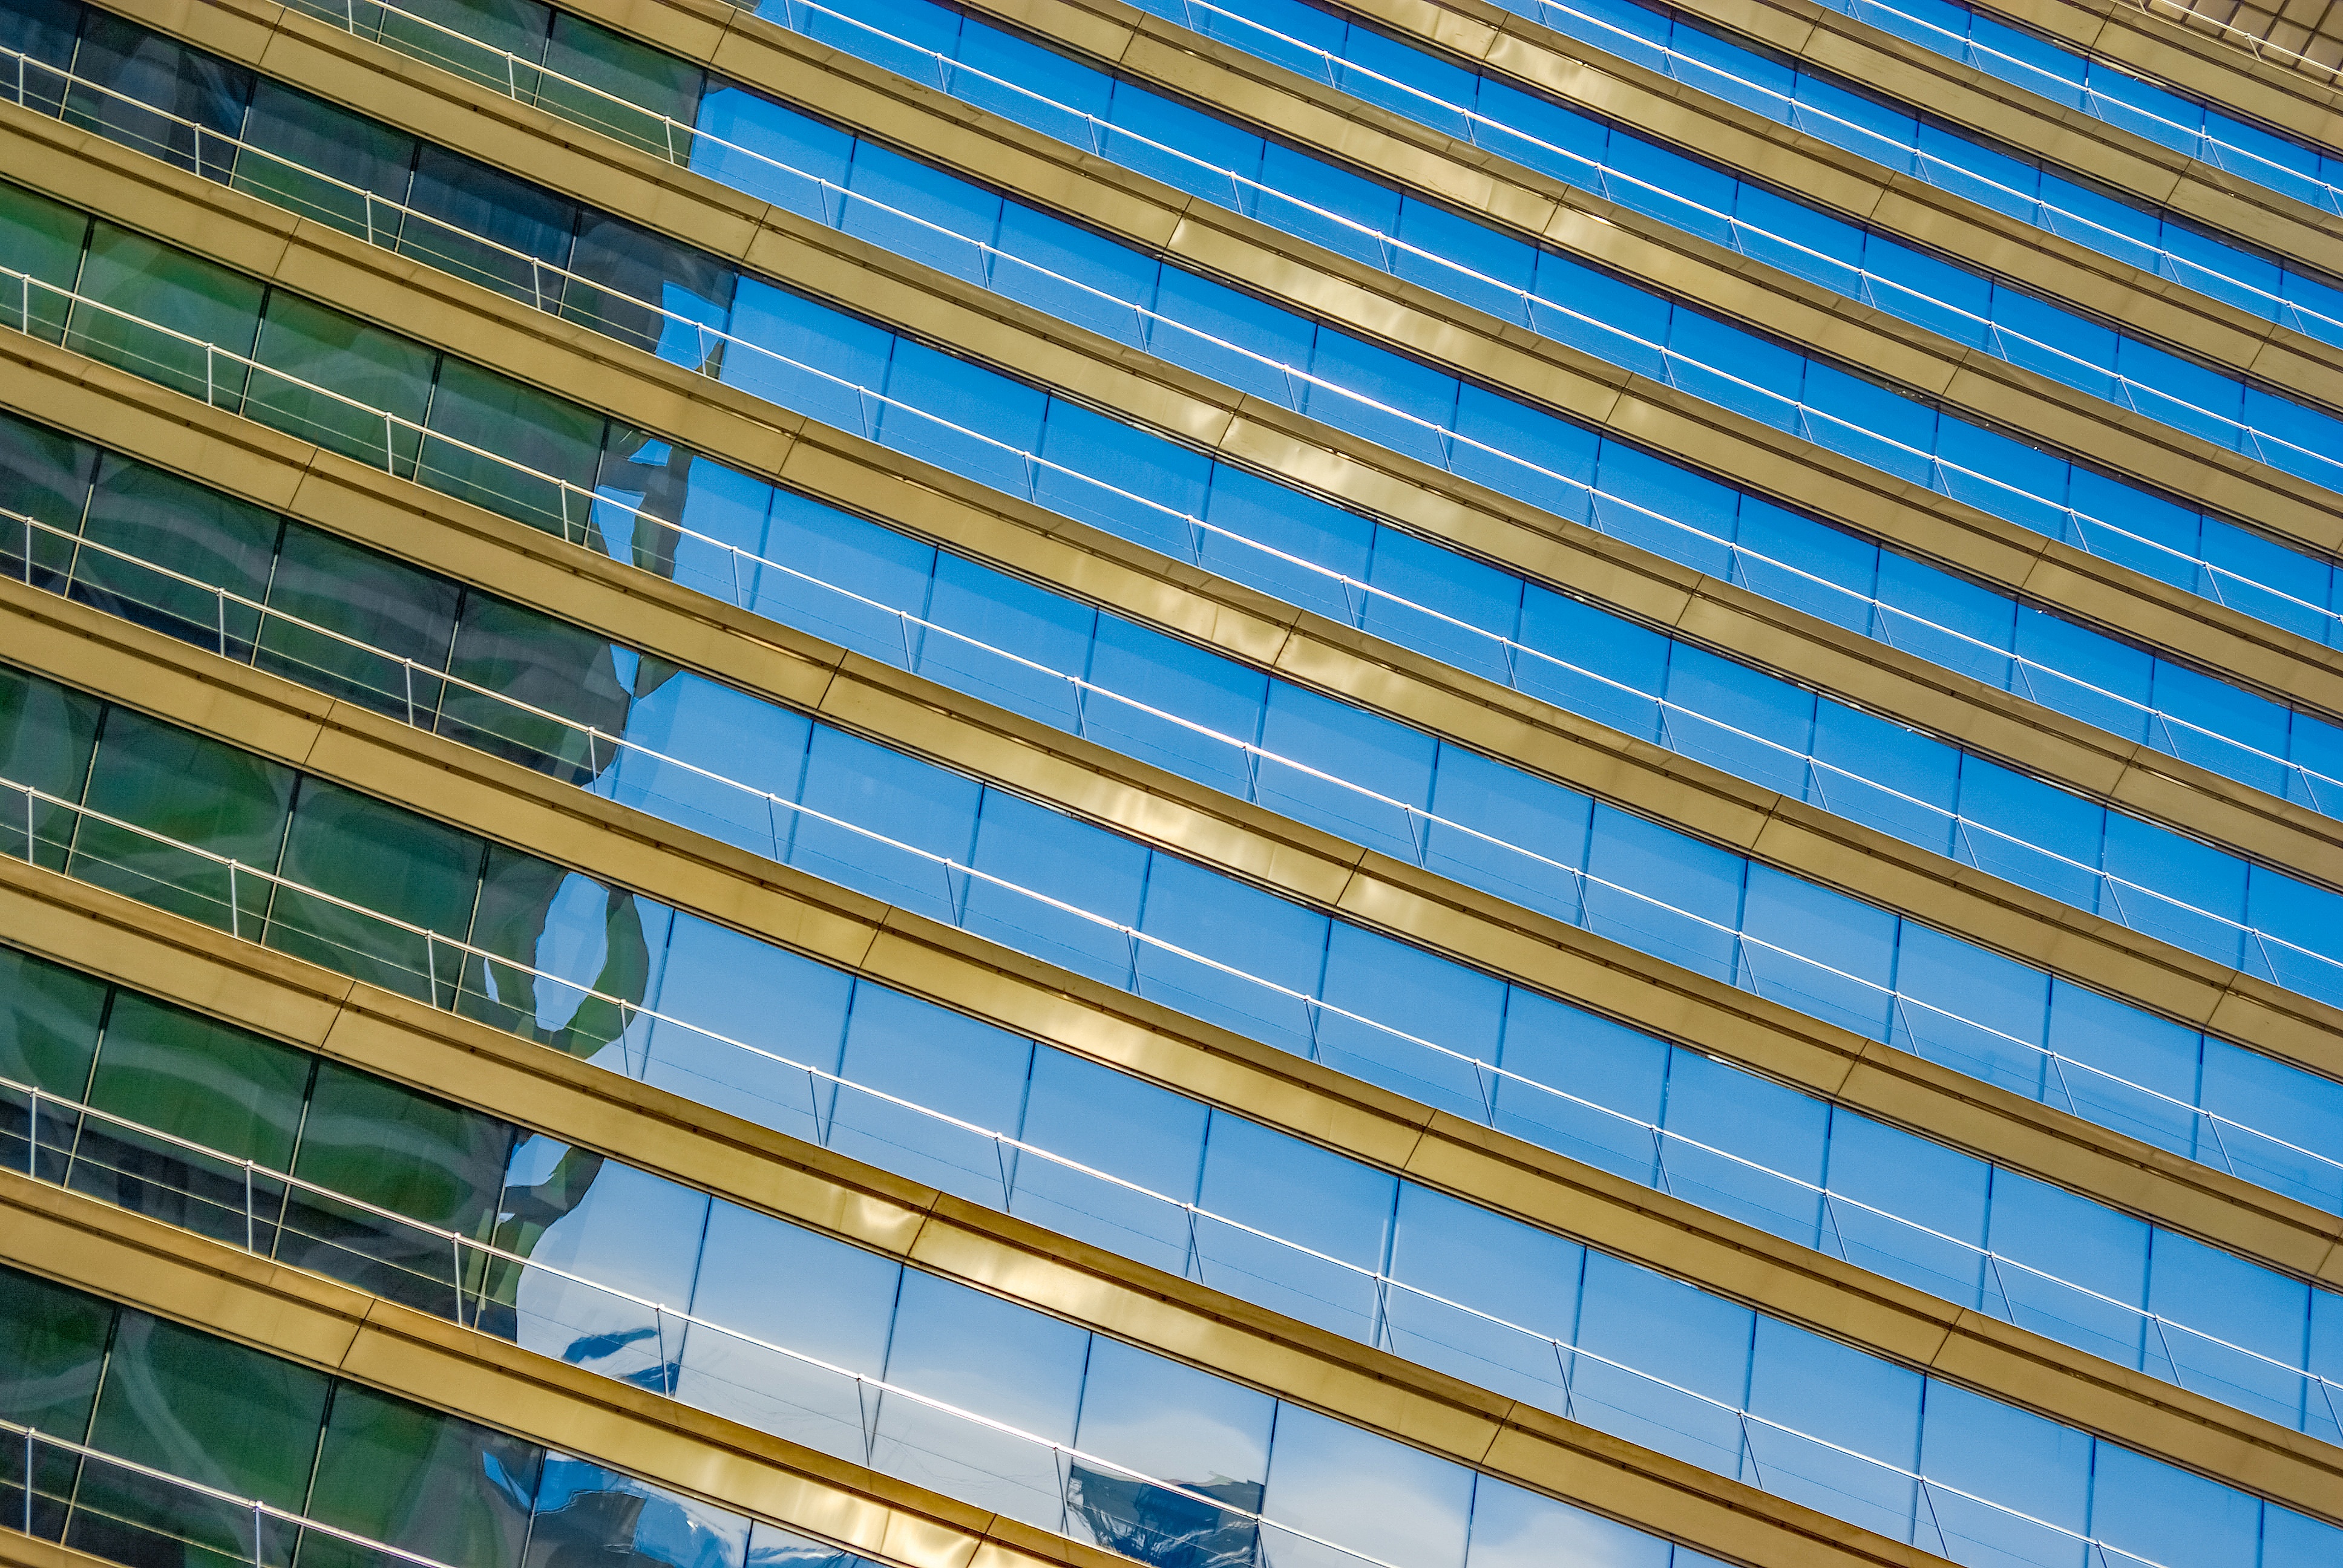
architecture, wood, window, glass, roof, building, skyscraper, wall, line, facade, blue, barcelona, tower block, interior design, shape, condominium, window covering